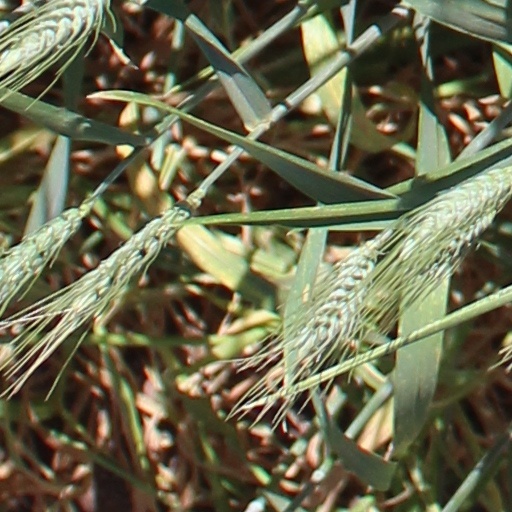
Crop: wheat